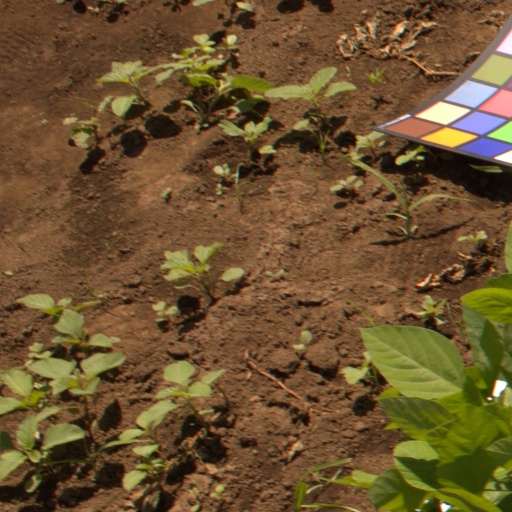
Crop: soybean